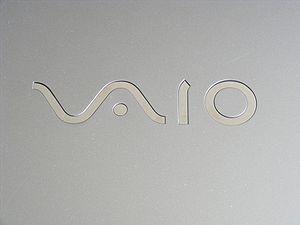
Logo VAIO